Amy Pond

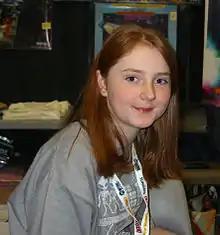
Young Amy, whom the Doctor first meets, was played by Caitlin Blackwood, Karen Gillan's real-life cousin.

"Doctor Who" executive producer and head writer Steven Moffat came up with the name for the character. Moffat chose the name "Pond" to create a link between Amy and River Song, who would be revealed to be Amy's daughter. Moffat's predecessor, Russell T Davies, stated in an interview with "Dose" magazine that "We've held off on companions for a long time, so you'll get rewarded with a great, big, strong character in Amy Pond, when she arrives. I think that plan's been good."